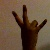
The image shows a hand gesture representing the number 7 in Indian Sign Language.